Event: Nepal Earthquake
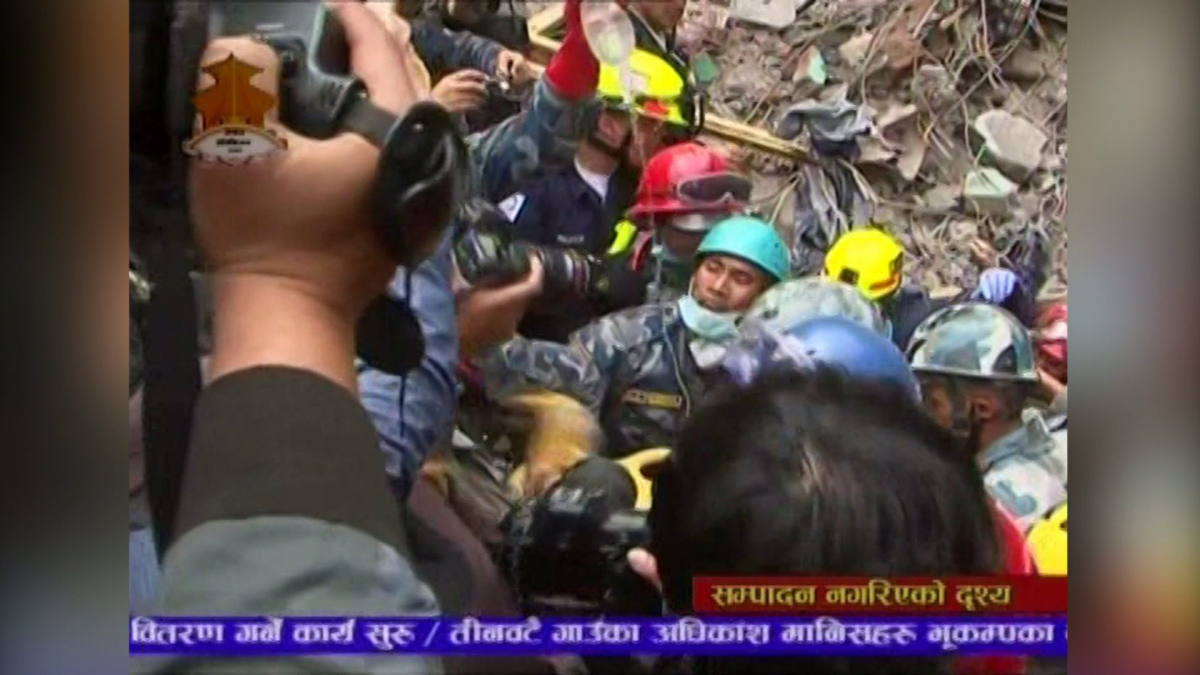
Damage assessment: damage